Mir, Belarus

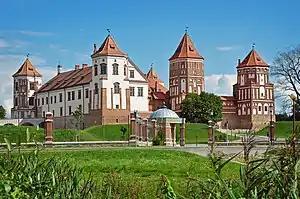

Mir village was founded sometime prior to 1345. It is home to a late medieval castle, which made the town the target of many attacks over the centuries. The town belonged to the Illinič family (Korczak coat of arms) first and then to the Radziwiłł family. It was destroyed by the Swedish forces in 1655 (Deluge) and again by the Swedes during the Great Northern War in 1706. In 1792, the Lithuanian division of the Polish–Lithuanian Commonwealth army under Józef Judycki was routed by the invading Imperial Russian army corps under Boris Mellin (see Battle of Mir). During the Napoleonic invasion of Russia in 1812, Russian Imperial cavalry, artillery and cossack regiments ambushed and defeated the Duchy of Warsaw 3 uhlan divisions (Battle of Mir (1812)). The retreating Russians, withdrawing east, abandoned the town and destroyed the castle with gunpowder. During the Middle Ages it was first located in the Principality of Polotsk, after the Battle on the river Nemiga in the Principality of Minsk, then was taken over by Kievan Rus' but after the Mongol Invasion the Rus' rule diminished and since 1242 Mir belonged to the expanding and dynamic Duchy of Lithuania.